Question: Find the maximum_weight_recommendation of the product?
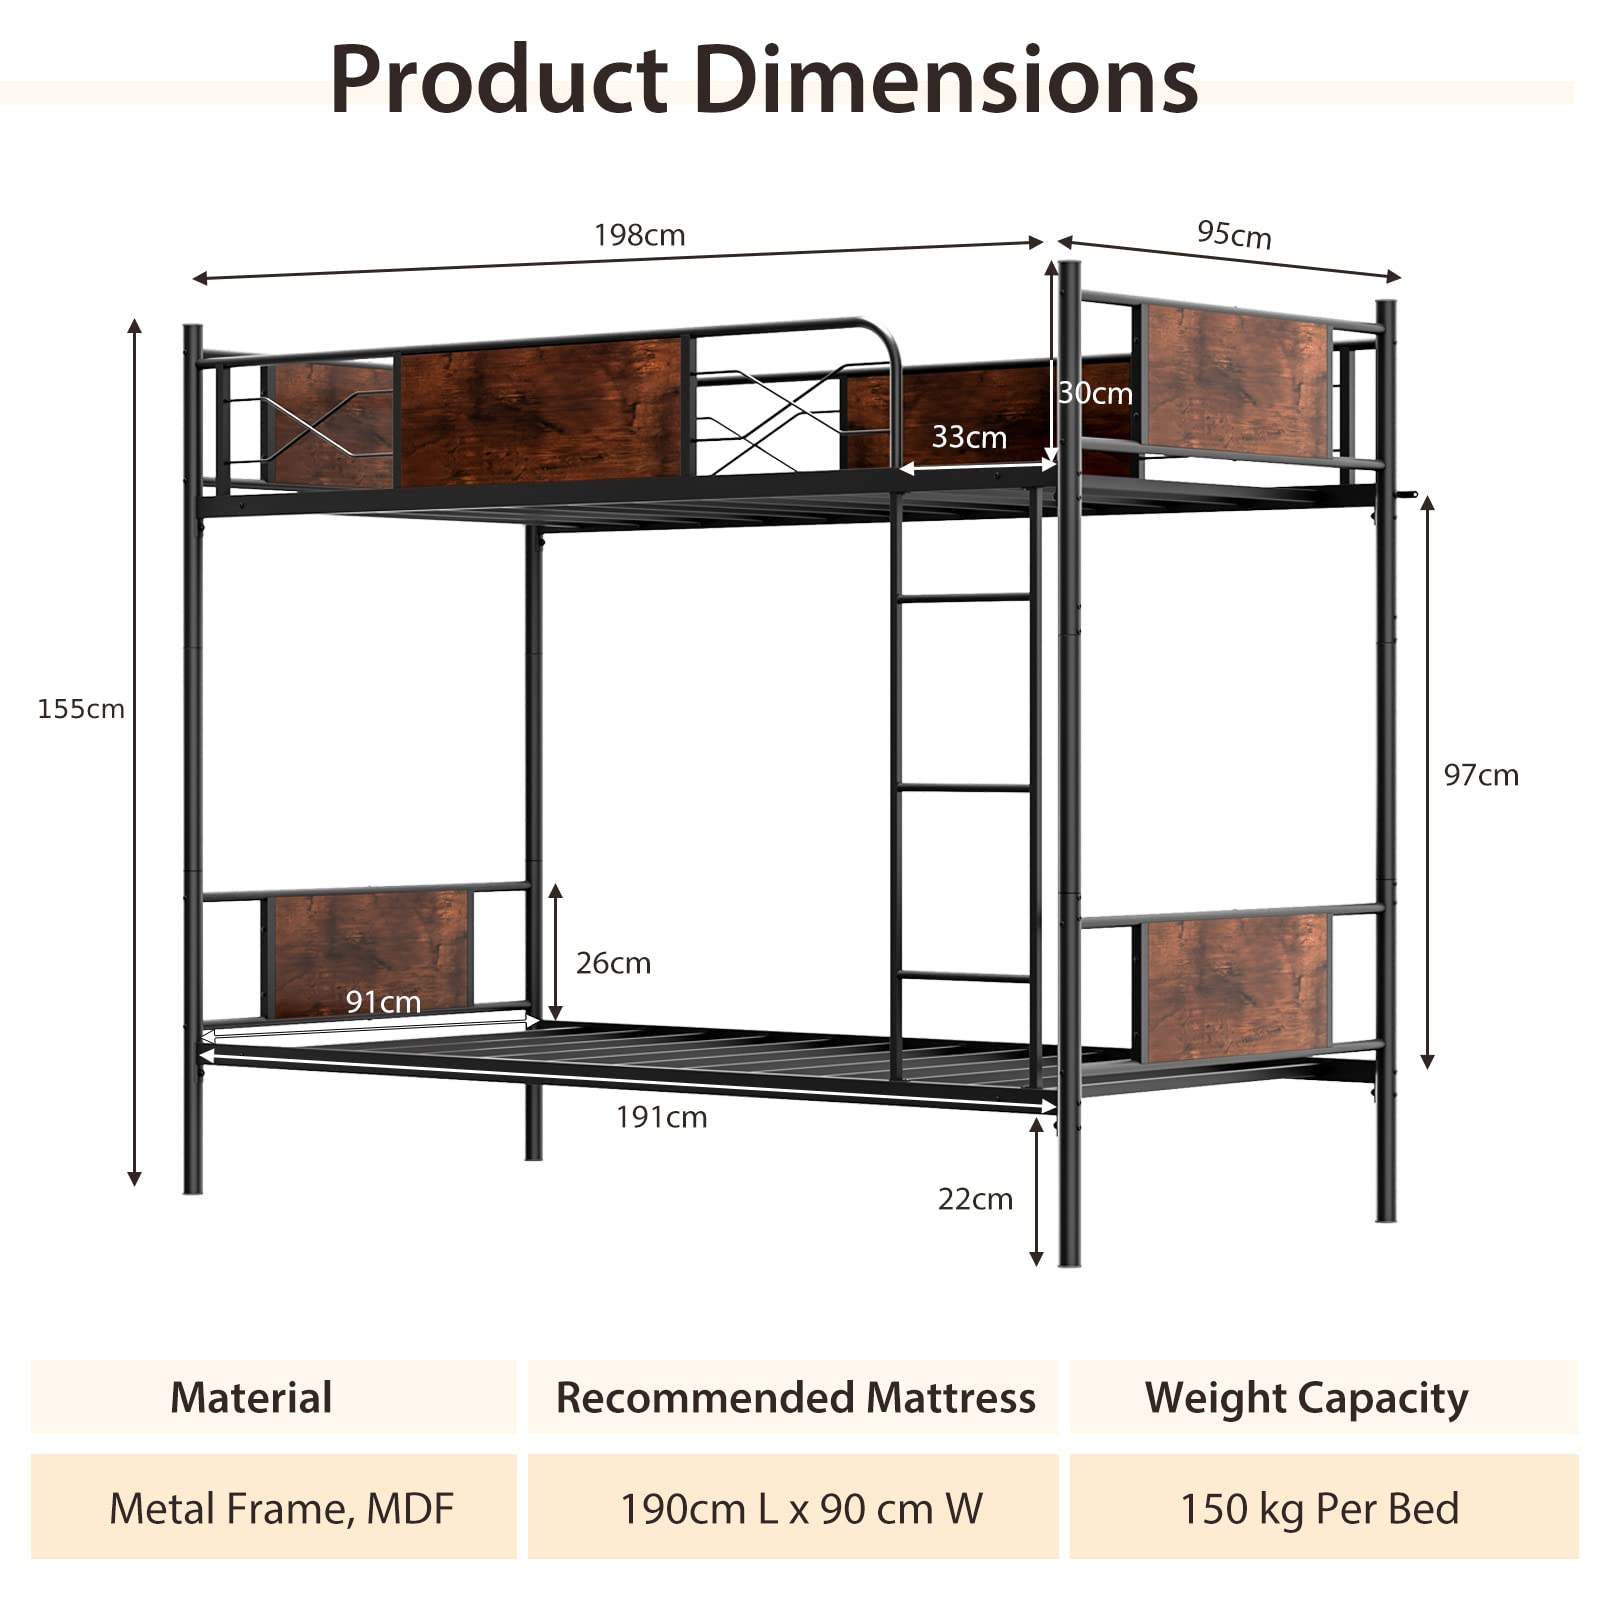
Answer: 150 kilogram